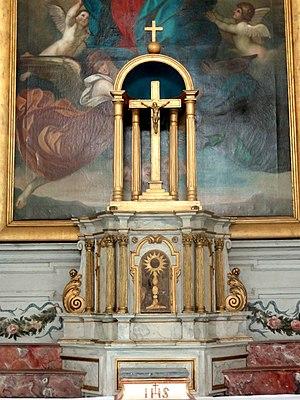
Retable majeur, tabernacle.
L'église Notre-Dame-de-l’Assomption est une église catholique paroissiale située au Plessis-Gassot, dans le Val-d'Oise, en France. Elle remplace une première église qui ne devait pas être antérieure au XIIIᵉ siècle, et dont quelques assises subsistent peut-être en bas du mur méridional. L'édifice Renaissance actuel a été construit entre la fin des années 1560 et 1575 sous les pères Guillemites de Paris, dits les Blancs-Manteaux, seigneurs du Plessis-Gassot, comme maître d'ouvrage ; et le maître-maçon luzarchois Nicolas de Saint-Michel, comme maître d'œuvre. Les deux dernières travées du bas-côté sud sont postérieures ; elles datent peut-être de 1682, date de construction de la façade occidentale. Le retable majeur et ses boiseries sont contemporains de ces travaux, et se distinguent dans la région par leur décor peint. En ce qui concerne le clocher, il n'est pas resté inachevé, mais ses deux étages ont été démolis en 1899 pour parer au risque d'effondrement. Abrité derrière des murs plutôt austères, l'espace intérieur séduit par ses proportions et son esthétique graphique ; la décoration est soignée sans être surabondante.